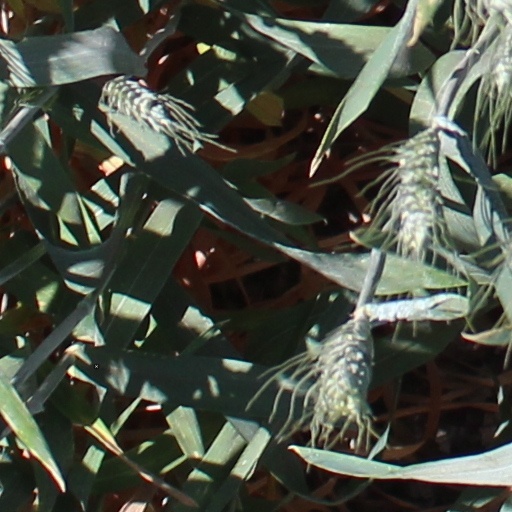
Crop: wheat